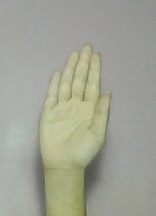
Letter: seen